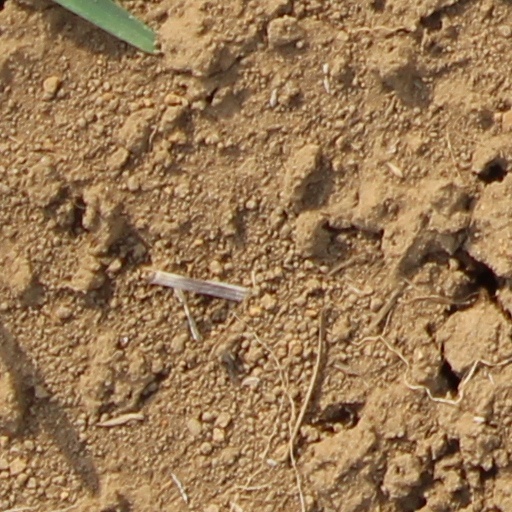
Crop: wheat